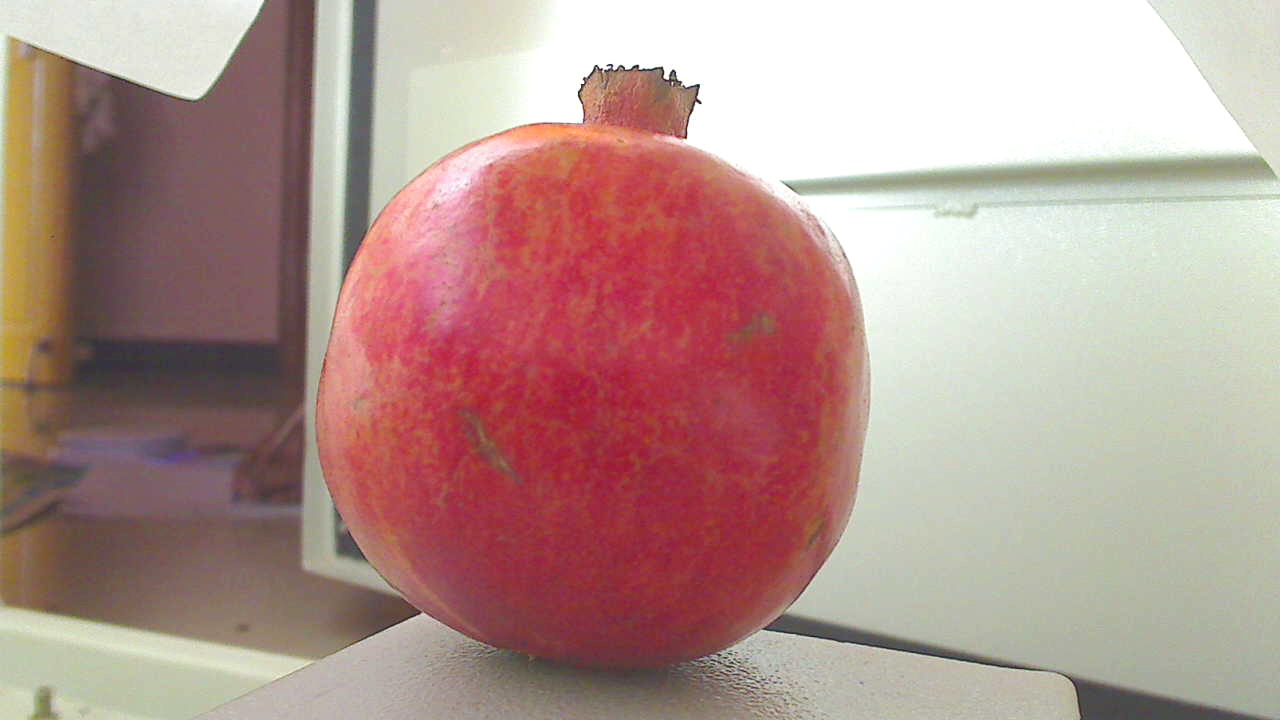
Grade: grade-2
Quality: quality-4